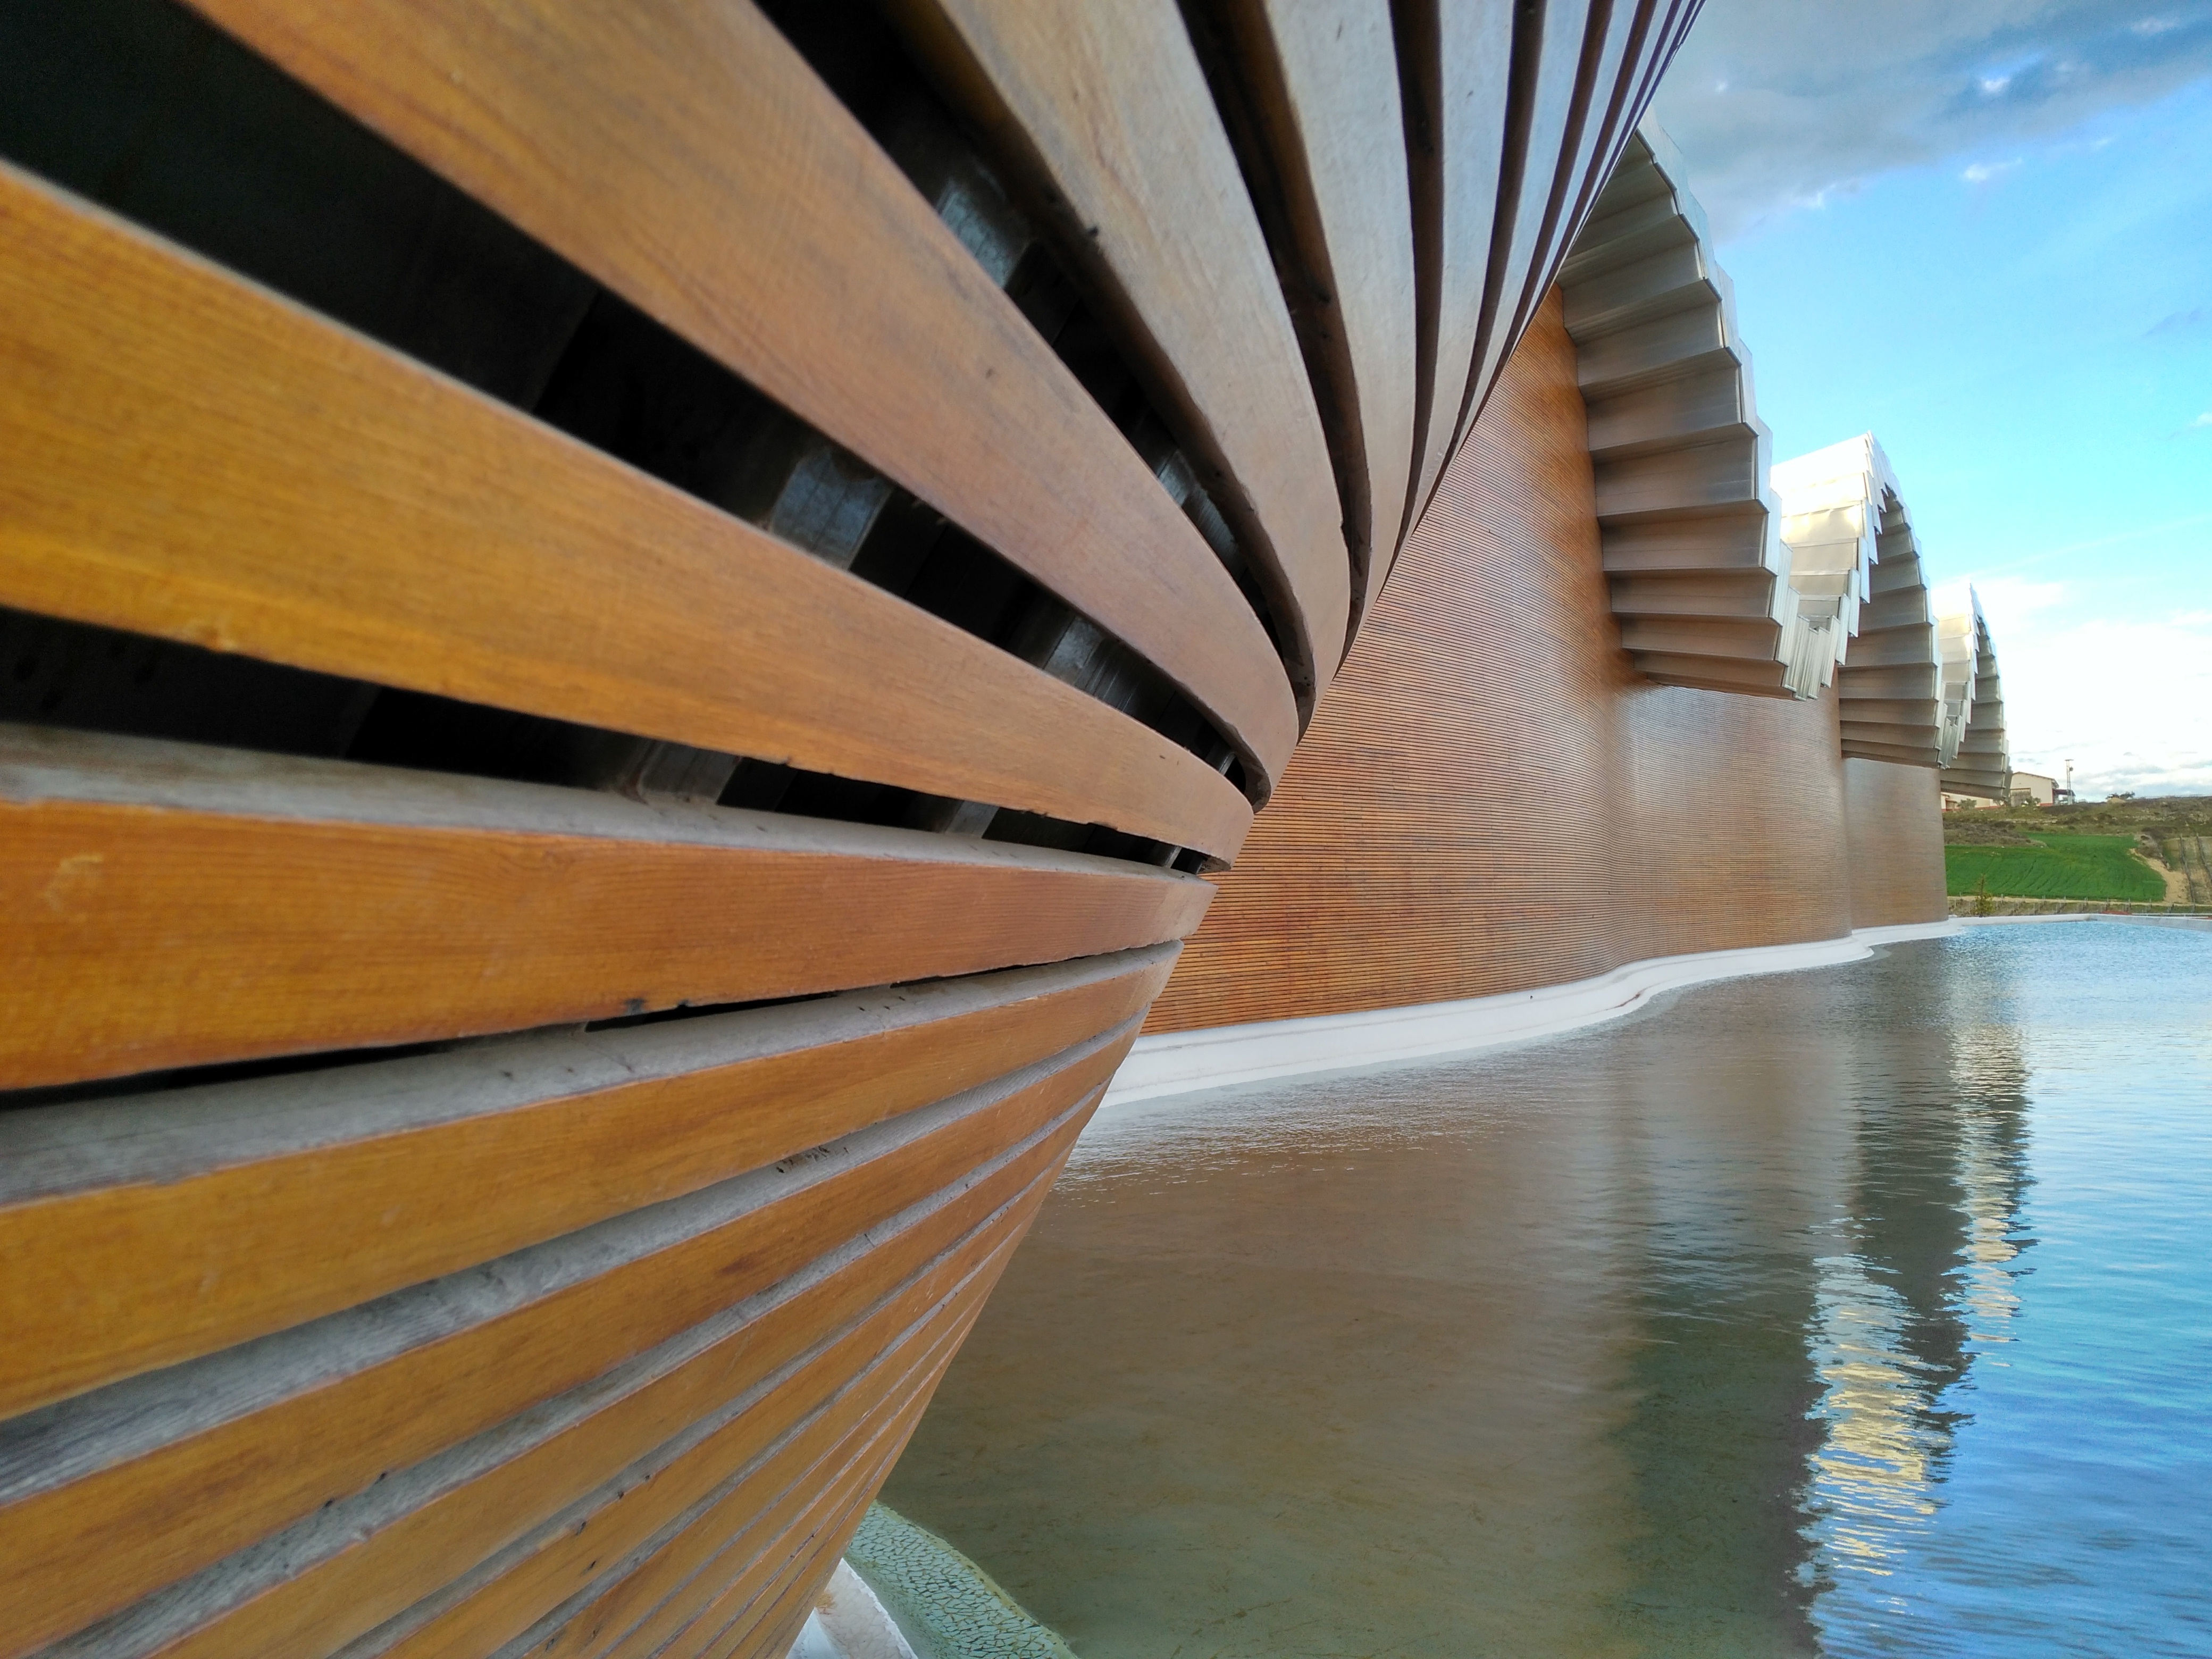
water, cloud, architecture, sky, wood, white, boat, house, sunlight, window, glass, perspective, roof, wall, rustic, construction, green, reflection, museum, metal, brown, facade, overcast, blue, door, modern, clouds, design, buildings, silver, glasses, bright, modernity, mirror, winery, brightness, ceilings, bigas, ocher, cristalera, urban planning, metallized, domestic tourism